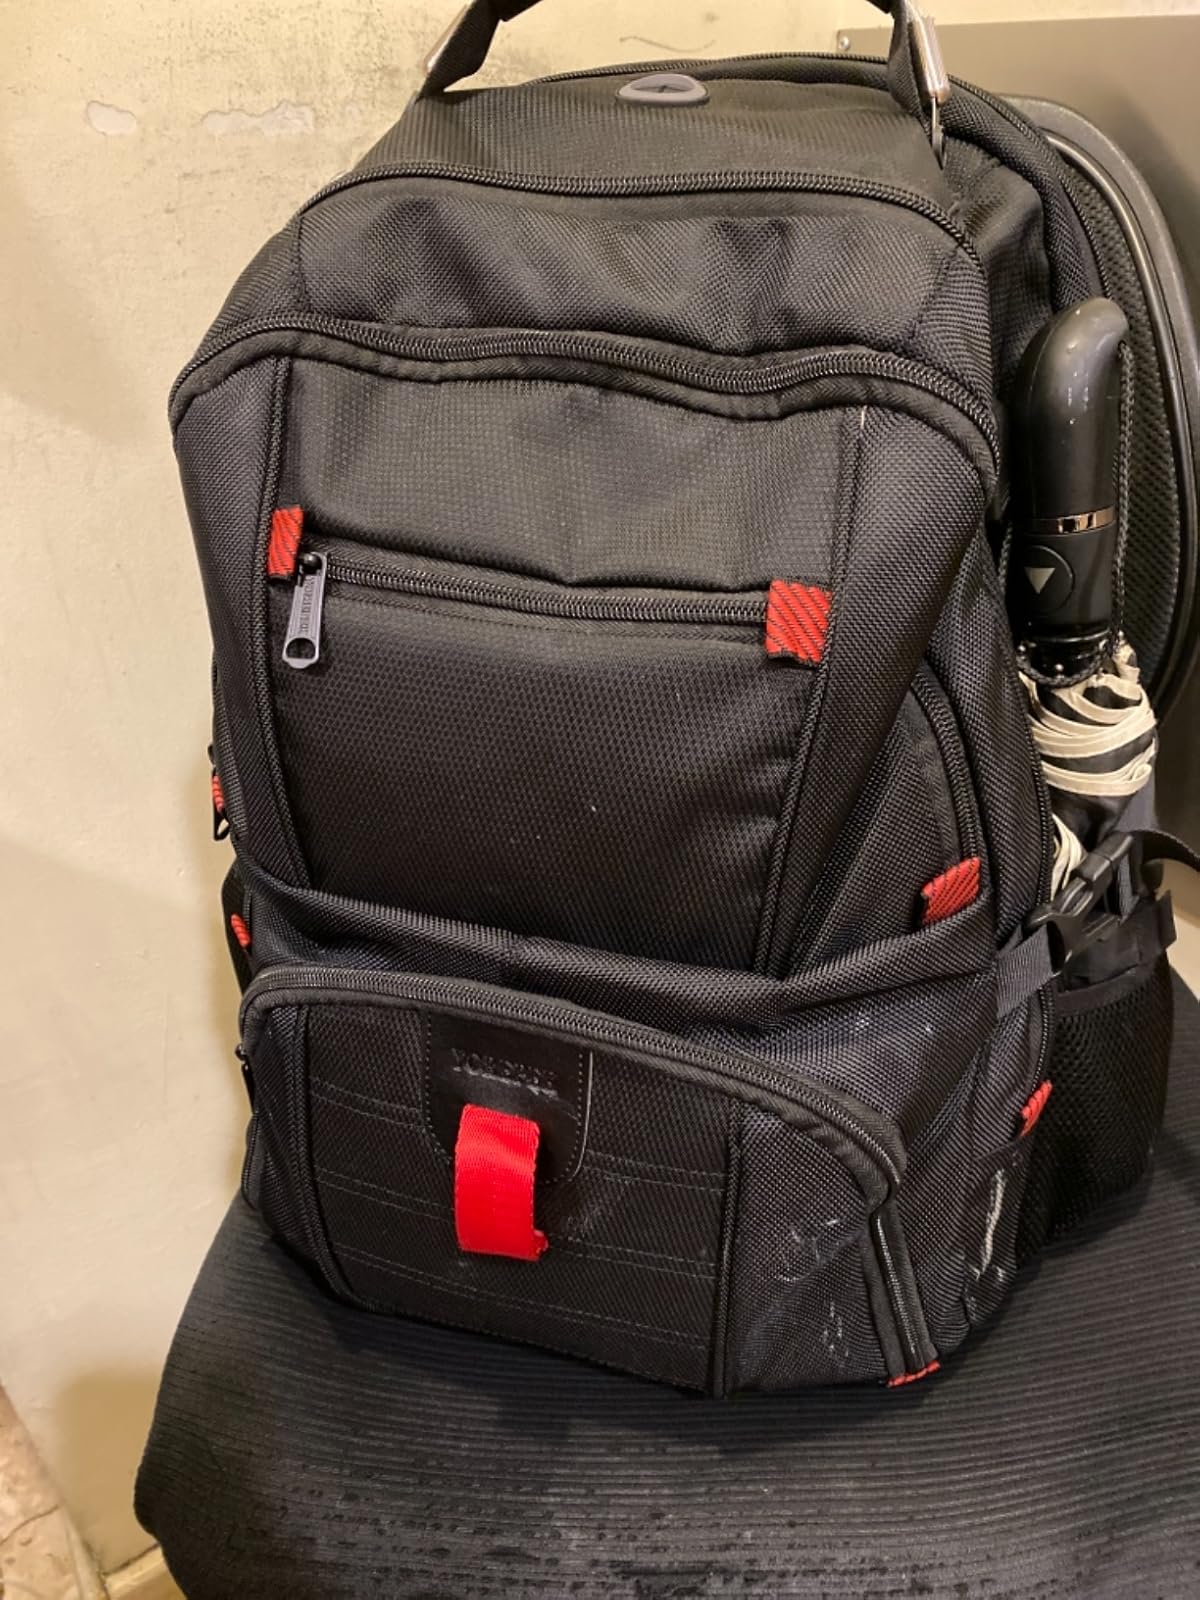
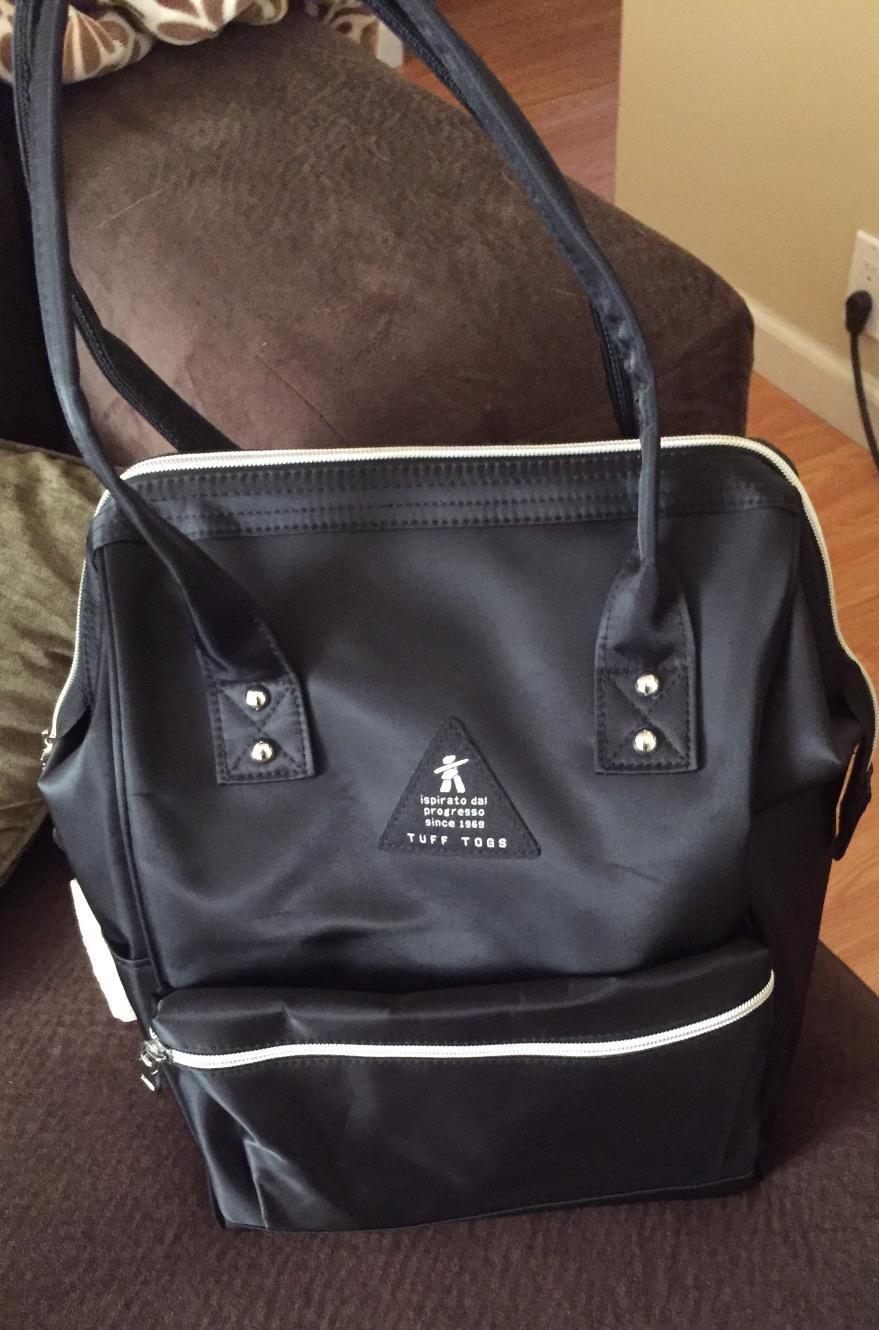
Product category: bag
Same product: no